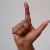
The image shows a hand gesture representing the letter 'L' in Indian Sign Language.